Herbert von Karajan

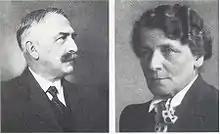
Herbert von Karajan's parents, Ernst von Karajan and his wife, Marta von Karajan (née Kosmač)

Herbert Ritter von Karajan was born in Salzburg, Austria-Hungary, the second son of physician (surgeon) and senior consultant Ernst von Karajan (1868–1951) and Marta (née Martha Kosmač; 1881–1954) (married 1905). He was a child prodigy at the piano. From 1916 to 1926, he studied at the Mozarteum in Salzburg with (piano), Franz Sauer (harmony), and Bernhard Paumgartner (composition and chamber music).